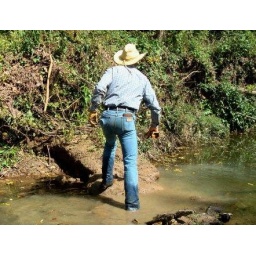
02 WS Must cross over slick mud bridge again